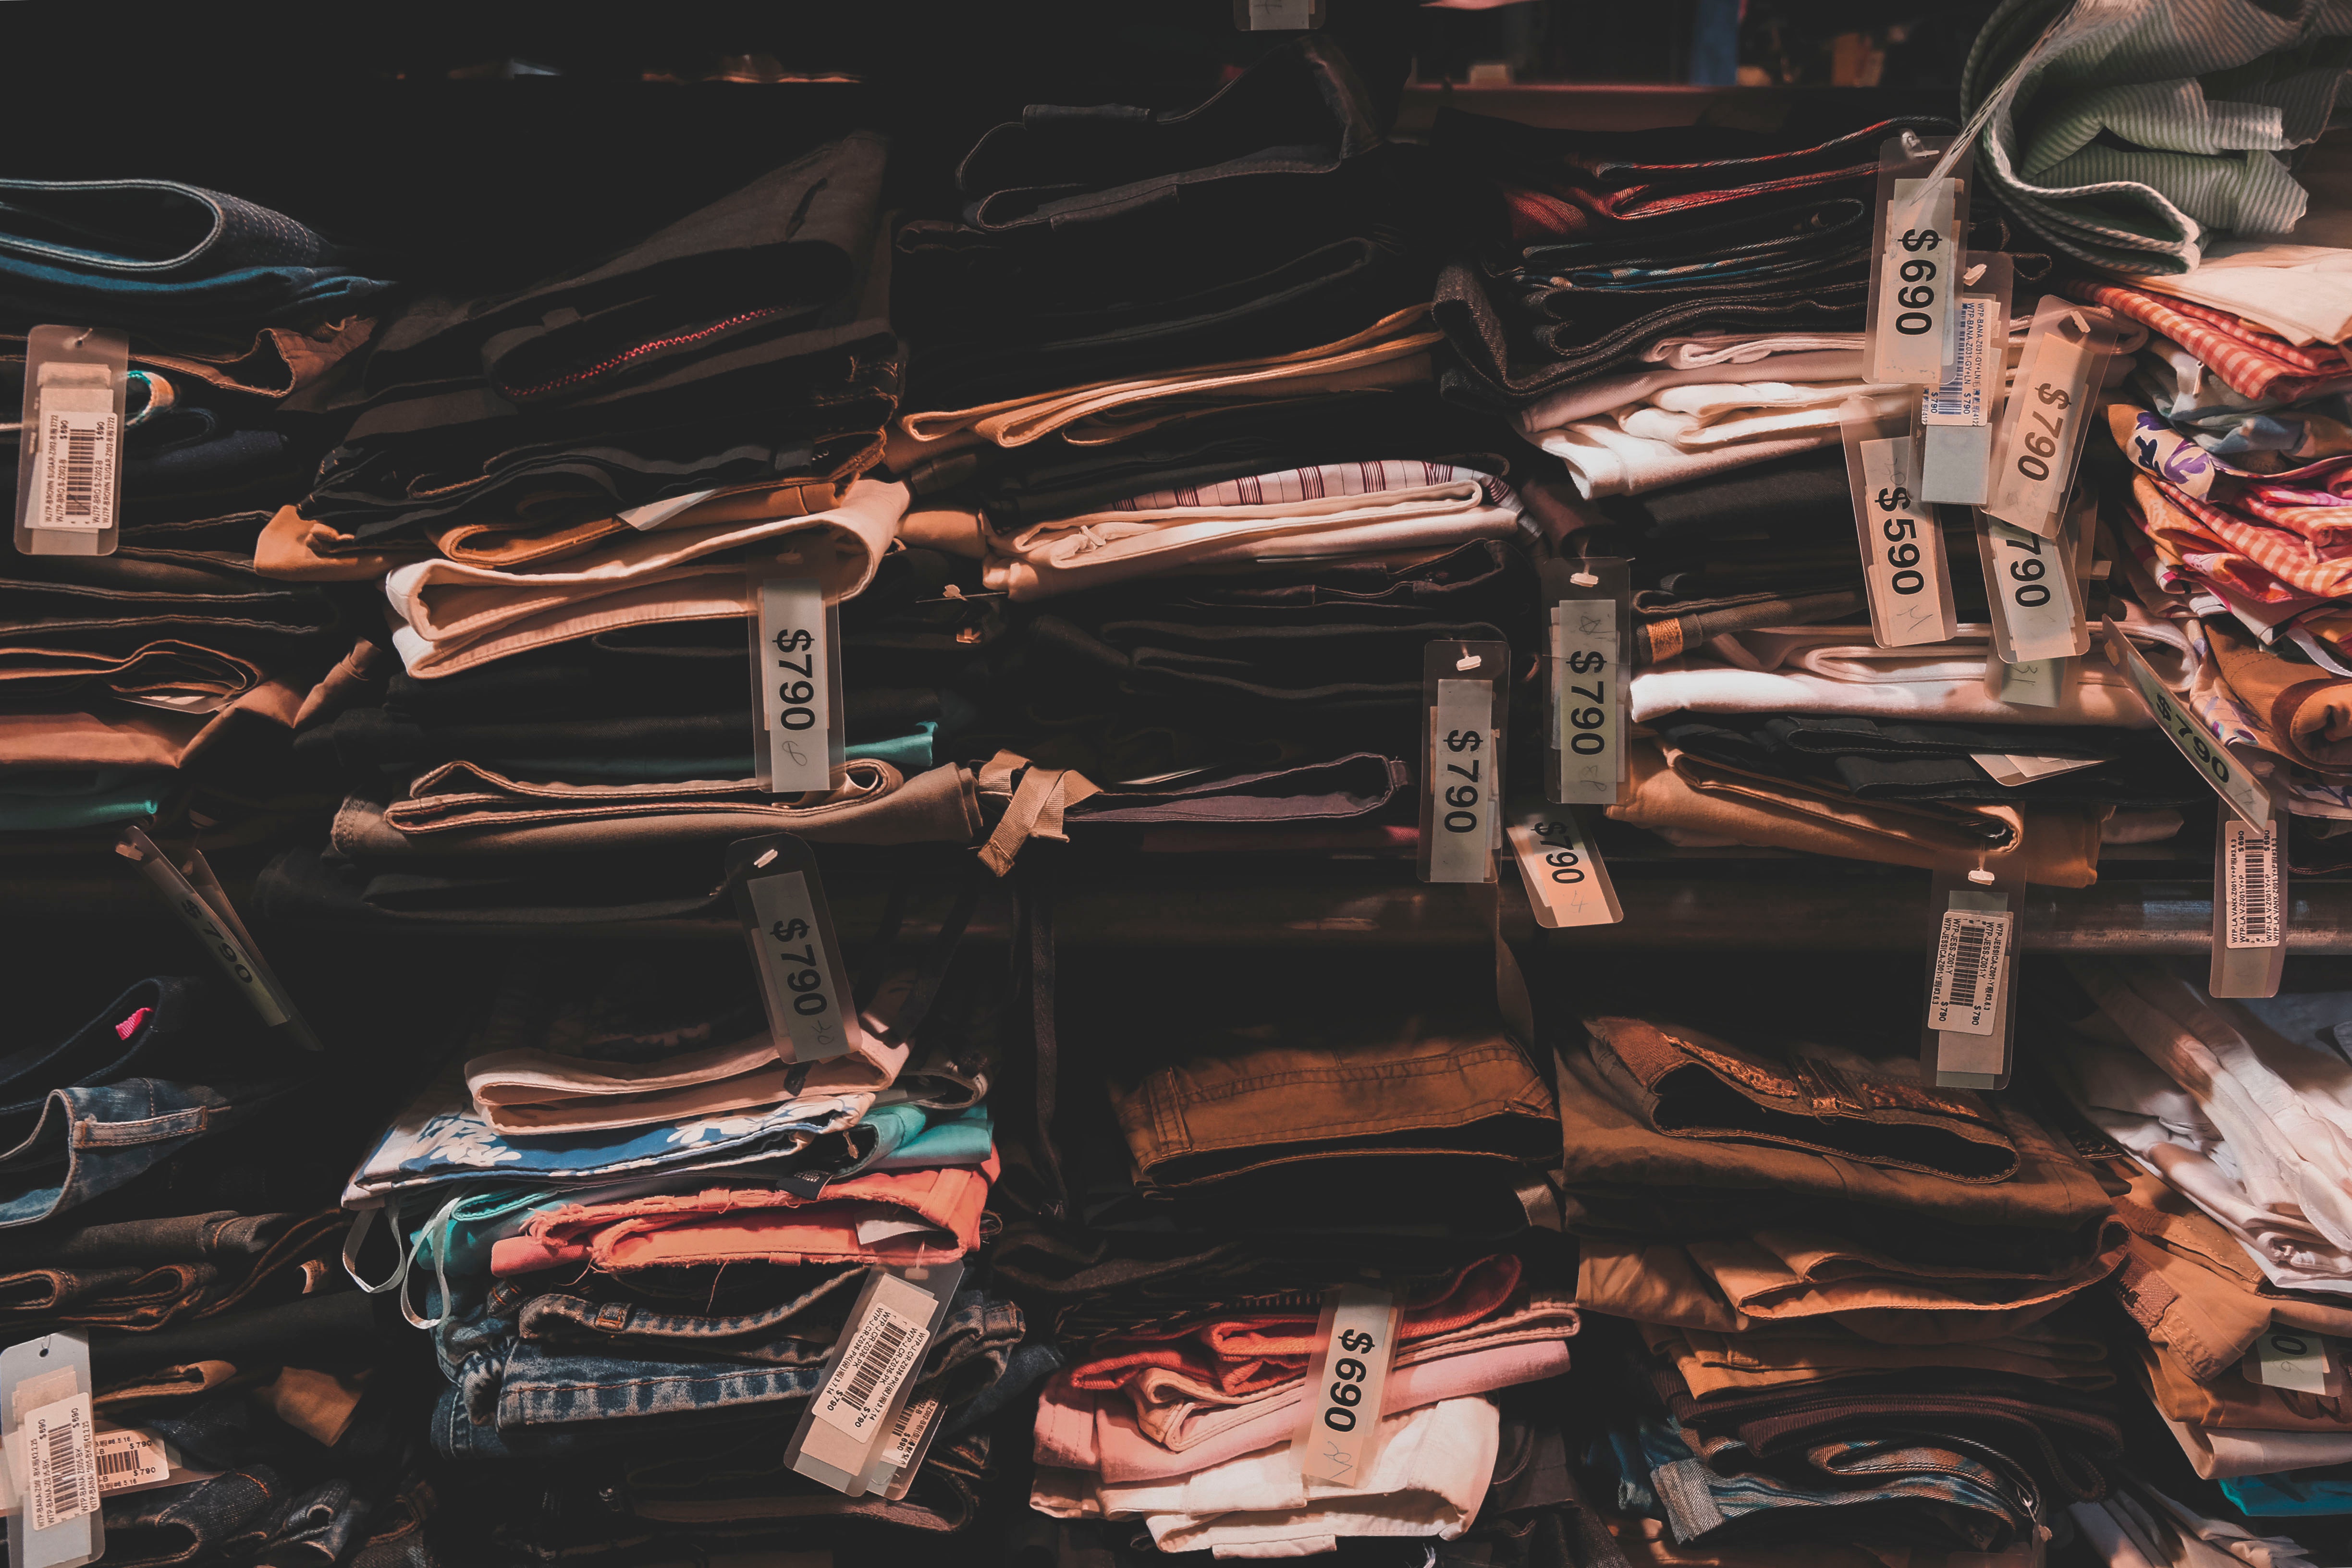
footwear, scrap, metal, shoe, city, art